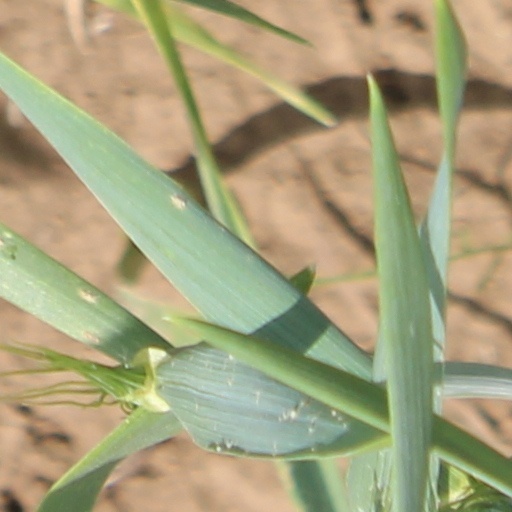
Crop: wheat